James Hanson (footballer, born 1987)

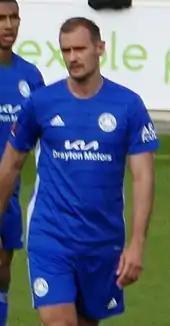
Hanson playing for Boston United in 2022

On 14 January 2022, Hanson signed for Boston United until end of the 2021–22 season. He was not retained at the end of the season.